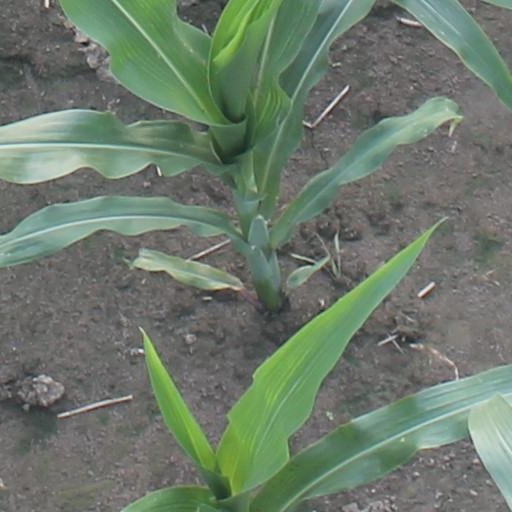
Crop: maize; corn